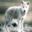
Label: wolf